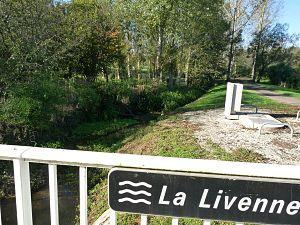
La Livenne à Chepniers, Charente-Maritime, France
Chepniers est une commune du Saintongeais en France située dans le département de la Charente-Maritime en Nouvelle-Aquitaine.
La Livenne est une rivière du Sud-Ouest de la France et un affluent de la Gironde.